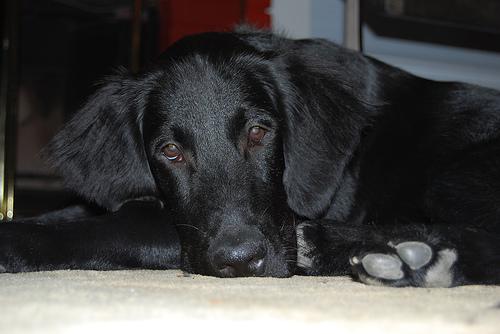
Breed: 206-n000047-flat_coated_retriever